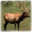
Label: deer